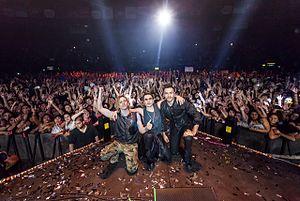
Airbag est un groupe de hard rock argentin, originaire de Buenos Aires. Formé en 2003, le groupe comprend trois frères : Patricio, Gastón, et Guido Sardelli. Ils comptent comme influences des groupes internationaux comme Bon Jovi et les Guns n' Roses, et des groupes argentins comme Rata Blanca, Memphis la Blusera, et Soda Stereo.